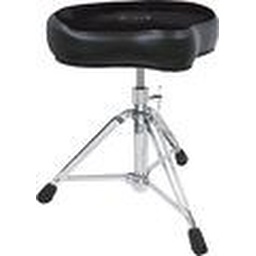
gray cloth seat, with black vinyl around the sides.